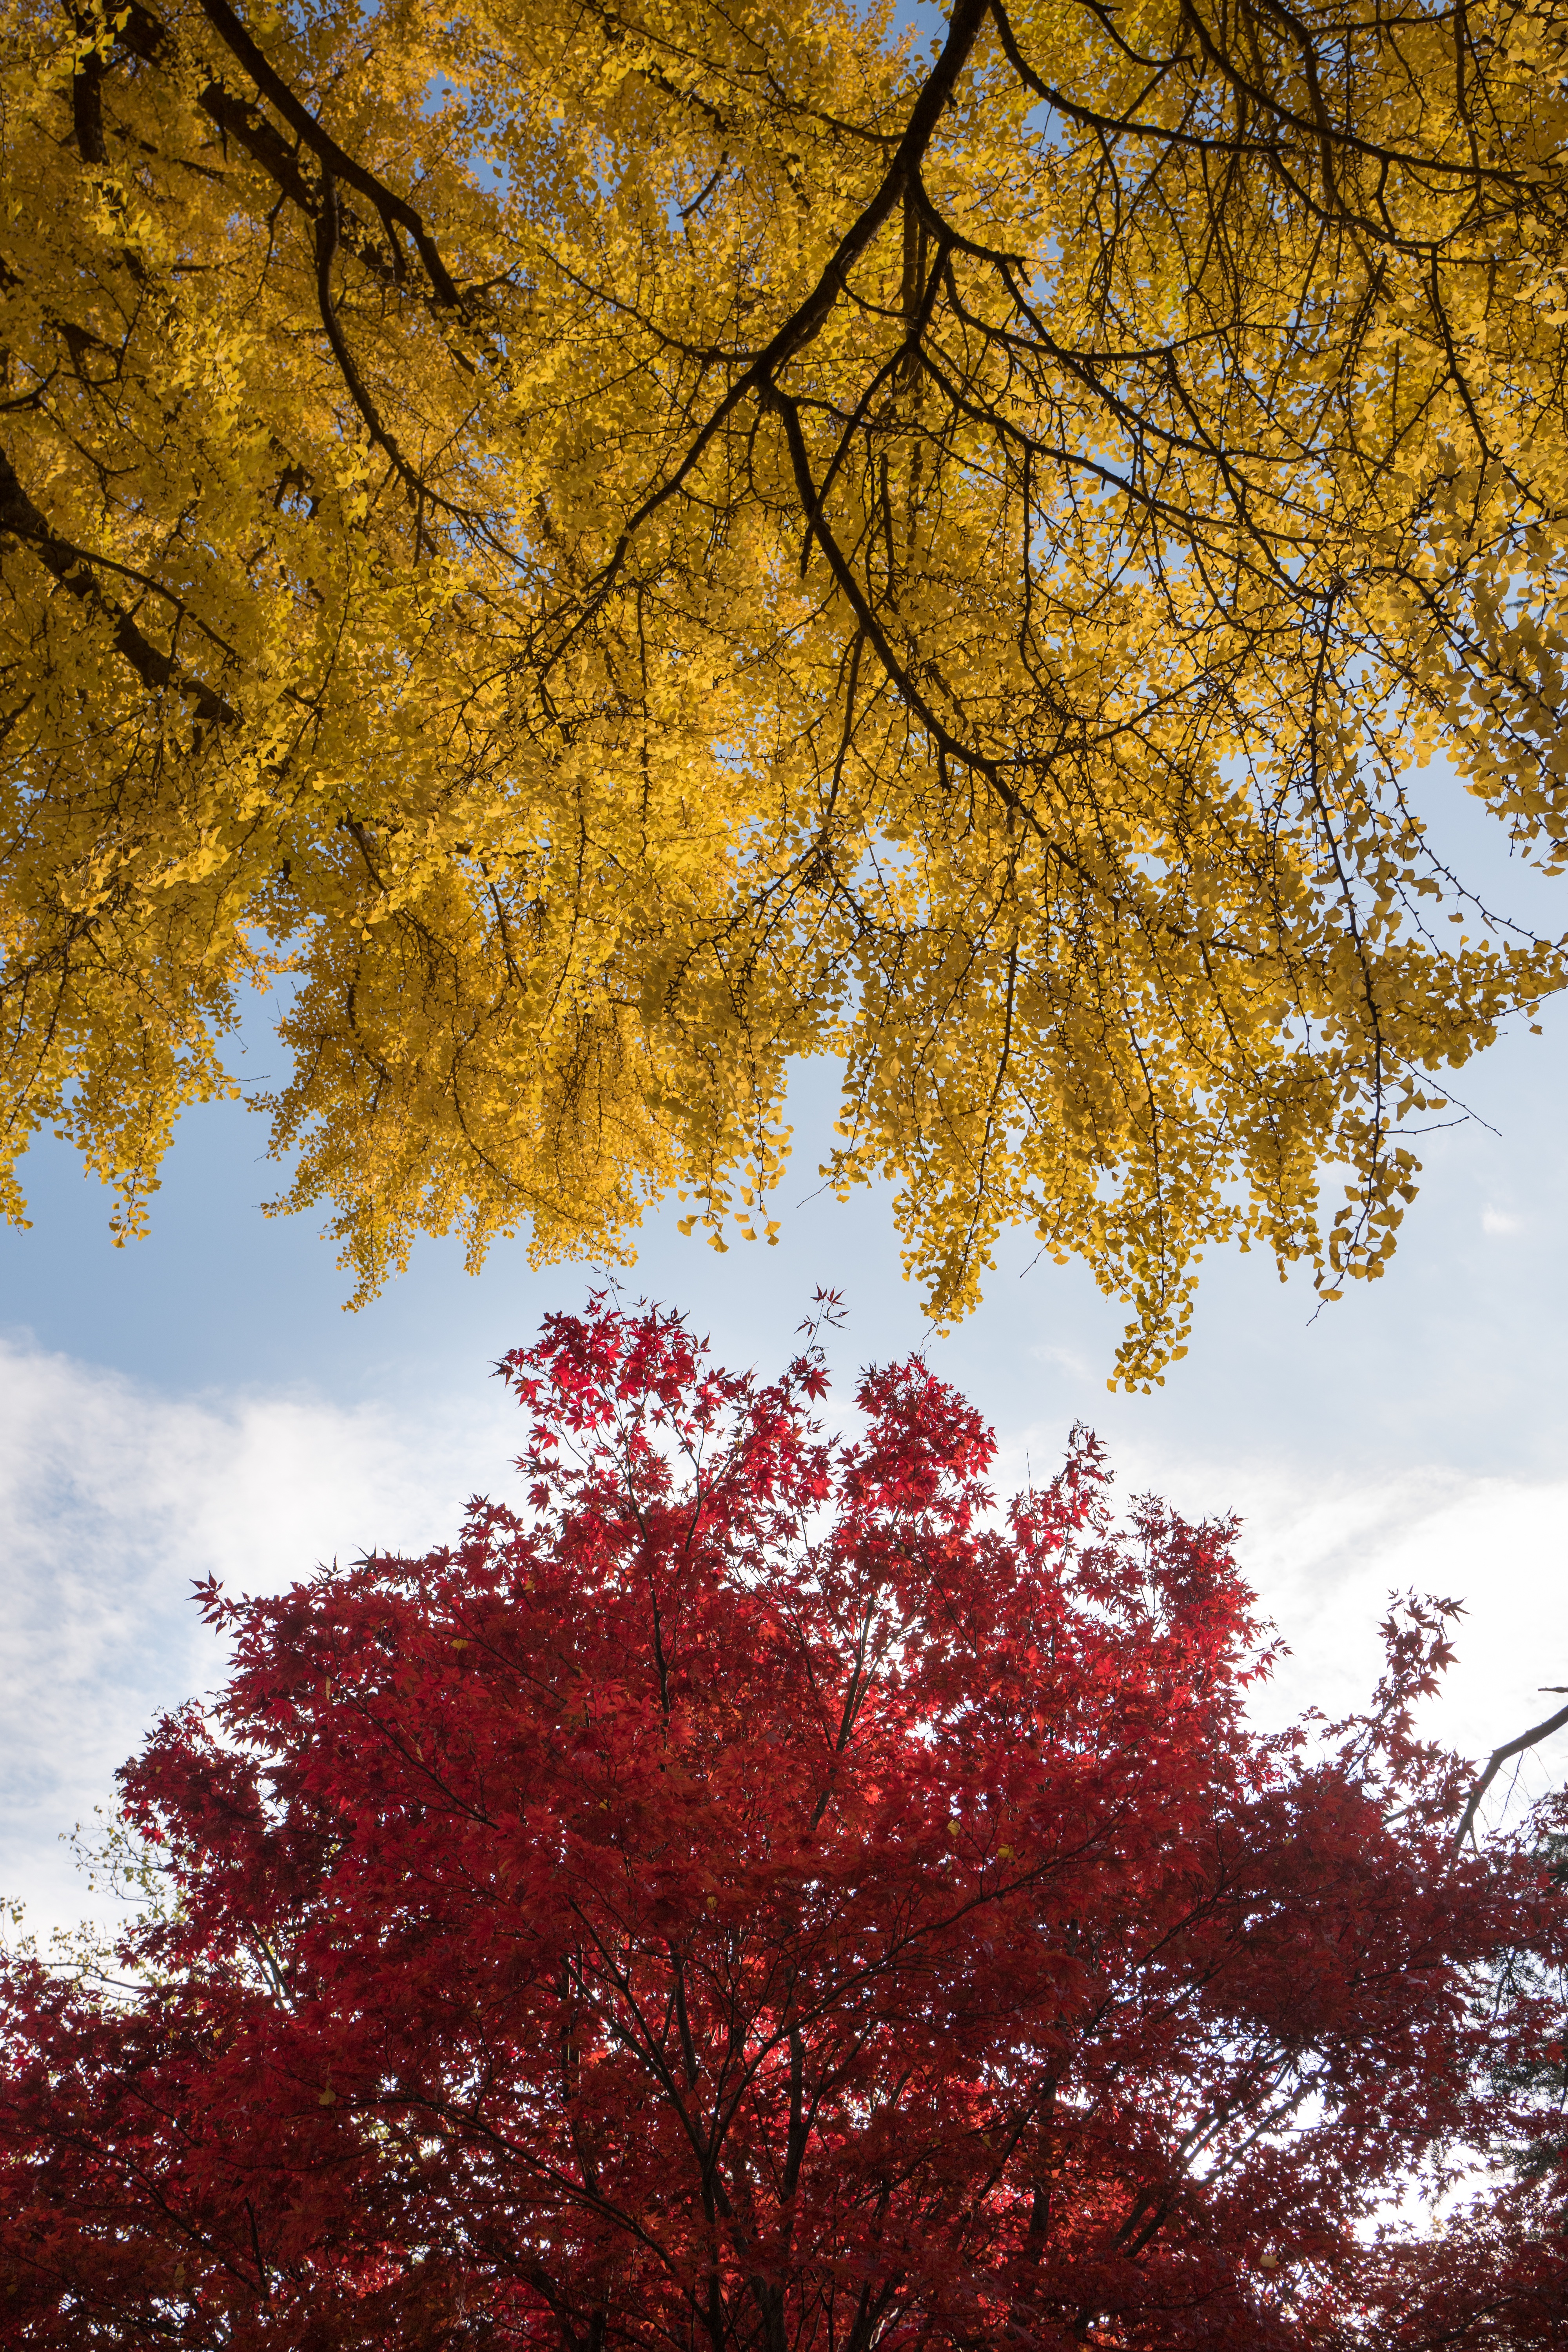
tree, nature, branch, plant, sky, sunlight, leaf, fall, flower, autumn, season, maple tree, trees, leaves, flowering plant, woody plant, land plant